Immigration to Costa Rica

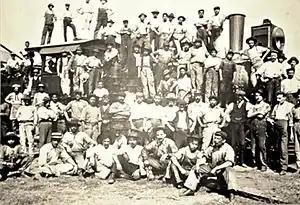
Italians working in a Costa Rica's railway. A few of them remained to live in Costa Rica and their descendants resettled in the San Vito area

A group of Italians immigrated to the San Vito area in the mid-1950s. These agricultural colonists had to confront many problems, especially due to the isolation of this region. Nevertheless, from 1964 on, the production of coffee caused the outlook to change for the better, 500 Italian colonists and many Costa Ricans (someone descendants from the Italian rail workers) from different parts of the country were attracted by the economic possibilities that the area offered.